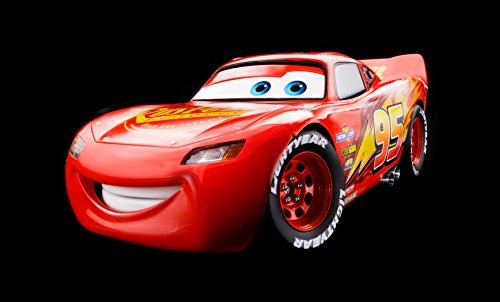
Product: Bandai Tamashii Nations Chogokin Cars Lightning McQueen "Cars" Statue
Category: Home & Kitchen | Home Décor | Home Décor Accents | Collectible Vehicles
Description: As seen in cars 3, Lightning McQueen in an original variant color.
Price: $157.48
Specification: ProductDimensions:2x2x6inches|ItemWeight:2pounds|ShippingWeight:4.28pounds(Viewshippingratesandpolicies)|DomesticShipping:ItemcanbeshippedwithinU.S.|InternationalShipping:ThisitemcanbeshippedtoselectcountriesoutsideoftheU.S.LearnMore|ASIN:B072FRGNRV|Itemmodelnumber:BAN77198|Manufacturerrecommendedage:13yearsandup